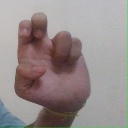
अक्षर: अ